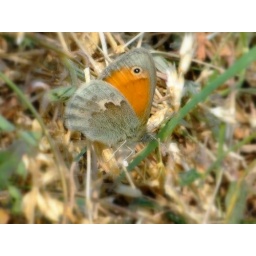
butterfly in the grass / Papillon dans l'herbe